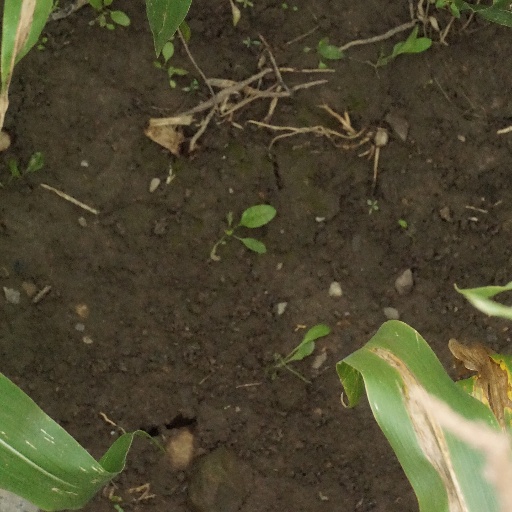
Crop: maize; corn